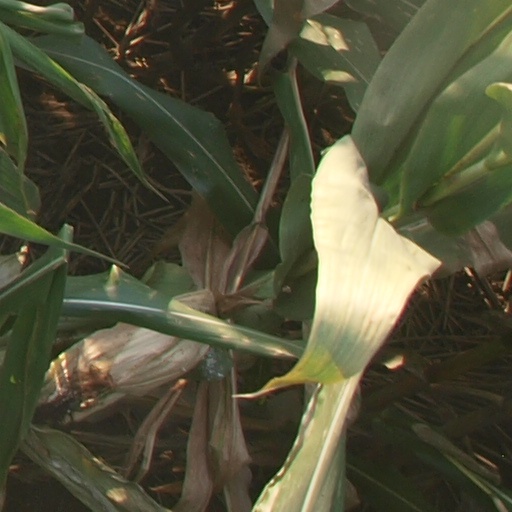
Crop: maize; corn